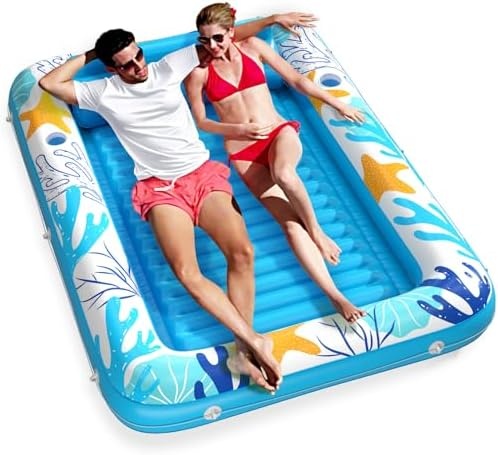
Inflatable Tanning Pool Lounger Float - Jasonwell 4 in 1 Sun Tan Tub Sunbathing Pool Lounge Raft Floatie Toys Water Filled Tanning Bed Mat Pad for Adult Blow Up Kiddie Pool Kids Ball Pit Pool
Brand: Jasonwell
Comfortable Pillow & Air Cushion Base - The inflatable tanning pool is integrated removable pillow and ribbed air cushion base. Pillow for added support to your neck. Air cushion base for added comfort. Designed for ultimate lounging experience, relaxation, sun bathing and more. All in One Pool - Tanning Mat,Personal Pool, Pool Float,Pool Lounger, Lake Float,Ball Pit all in one. Enjoy it tailored to your need.You can use it in your backyard, on water or beach etc. Fill Water and Keep Cool - Fill the sun bathing tub with water, lay out and tan on the water without getting overheated. Enjoy a sunbath and relax. Added Stability - Integrated with wrap-around rope for floating maneuverability, tie to other floats or deck and enjoy! 2 Built in Cup Holders - Have beverages close as you enjoy the sun tanning or floating Premium Vinyl - The tanning pool float is made of heavy duty thick, soft and premium raft-grade non-phthalates material. It’s easy to wipe down, inflate, deflate, and store. Dimensions : 80 inches long and 56 inches wide. We stand by the quality of this float and are glad to provide a 6 months manufacturer’s warranty at no additional cost.
Category: Home & Garden > Pool & Spa > Pool & Spa Accessories > Pool Floats & Loungers > Pool Loungers